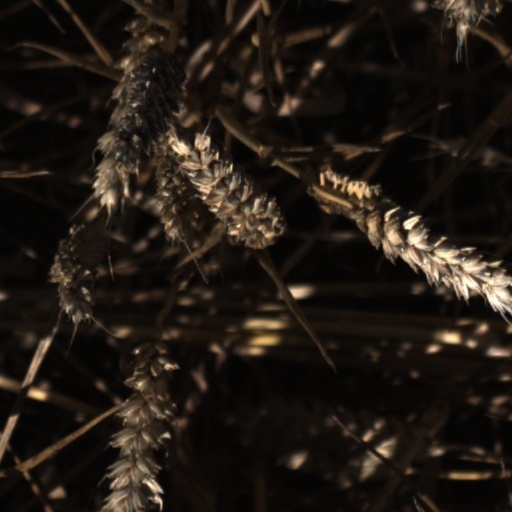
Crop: wheat